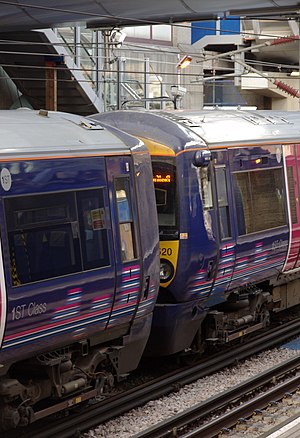
Farringdon Station / Betjeninger
Farringdon er i kernen af Thameslink-netværket, og betjenes af First Capital Connect. Disse litra 377 Electrostar-togsæt kører på Bedford til Brighton-ruten, mens litra 319-togsæt kører resten af afgangene.
Farringdon Station er en London Underground- og National Rail-station i Clerkenwell, lige nord for City of London, i bydelen Islington. Det er en af de mindre vigtige fjerntogsstationer i det centrale London, men dette vil ændres markant, når den bliver et vigtigt knudepunkt, men skiftemulighed mellem Londons to største infrastrukturprogrammer, Thameslink-programmet og Crossrail, der begge forventes fuldendt i 2018.